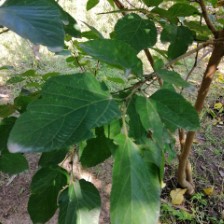
Variety: WhiteKing